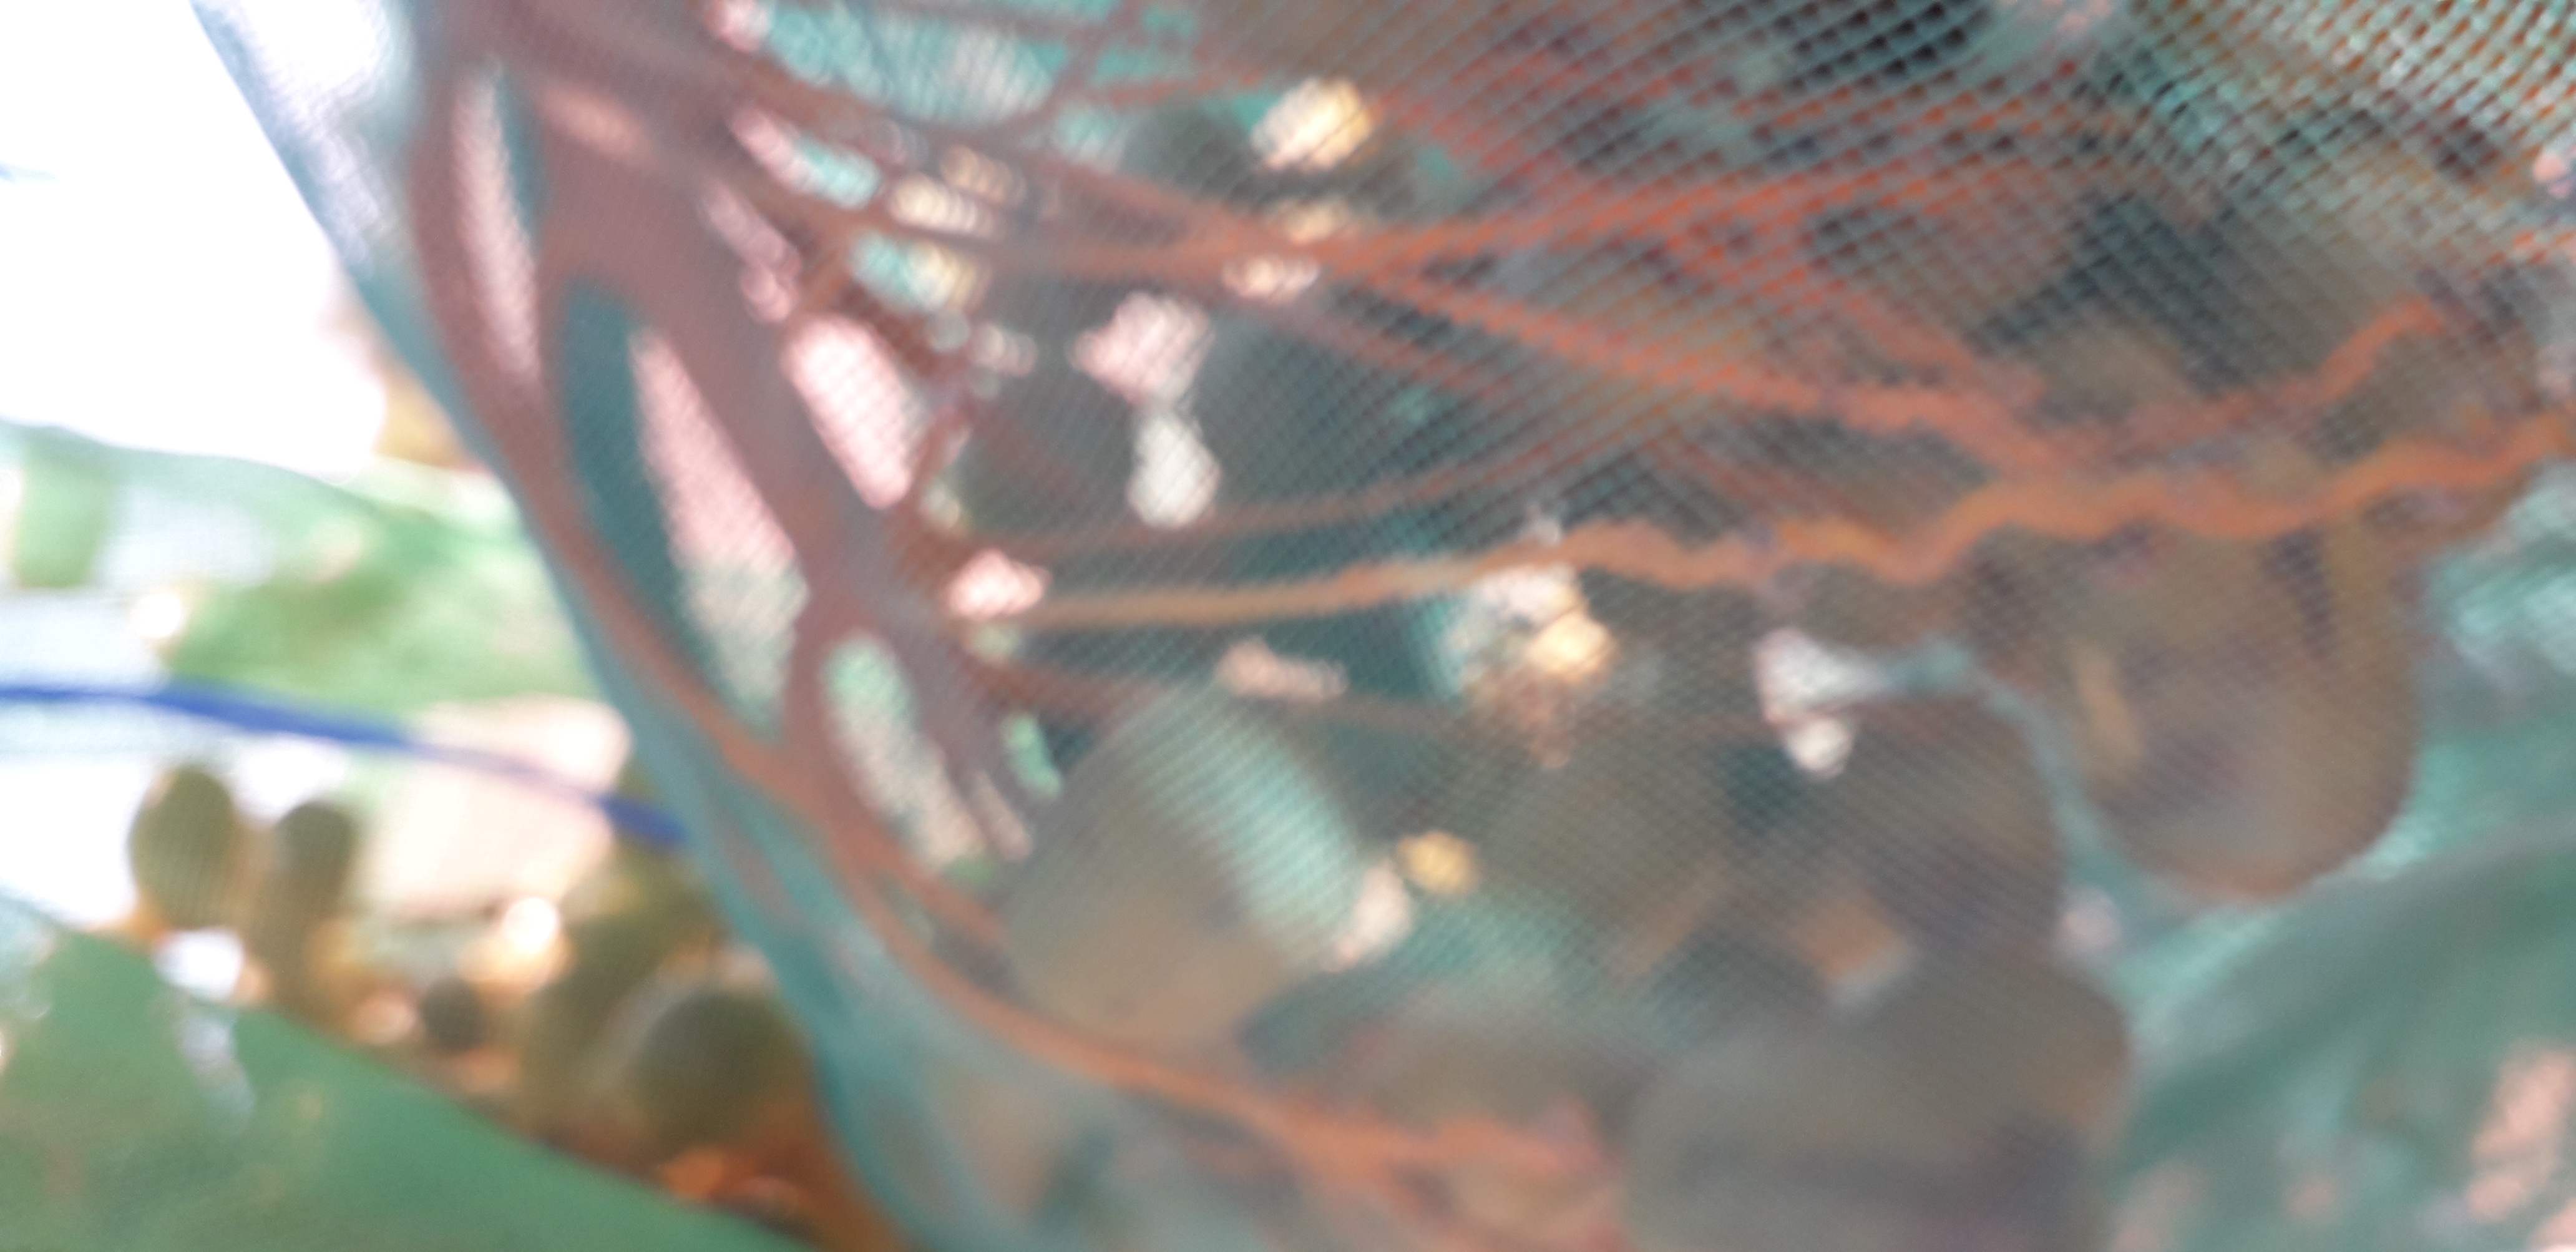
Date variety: Boufagous